Gavin Sullivan

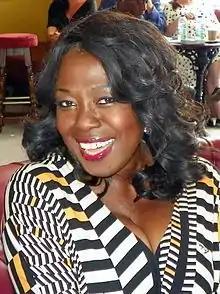

In scenes broadcast in February and March 2016, Gavin blackmails Claudette Hubbard (Ellen Thomas). The episodes are set on Mother's Day, which was called "the mother of all Mother's Days" by "EastEnders". The "Daily Mirror" said that Gavin would get his comeuppance in the episodes and he would "meet his match" in Claudette, adding that "He may have destroyed Phil Mitchell's long-standing sobriety, but he won't get one over on the fearsome Claudette." An "EastEnders" source explained that Gavin could "rip her family apart" and said, "Gavin is used to being the one who dishes out the pain—but oh, how the tables have turned. Viewers will be on the edge of their seats waiting to find out if she has killed him." They also said that "Claudette and Vincent's relationship will never be the same again" because of what has happened with Gavin. The "Metro" compared the scene where Claudette hits Gavin over the head with a candelabra to "a live-action version of Cluedo" calling Claudette "Miss Scarlett" and Gavin "Dr Black".